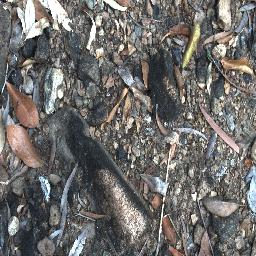
Label: negative